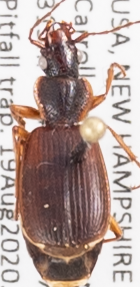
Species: Cymindis cribricollis
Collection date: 2020-08-19
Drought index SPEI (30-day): -1.546
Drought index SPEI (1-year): -0.05
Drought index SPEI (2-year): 0.54